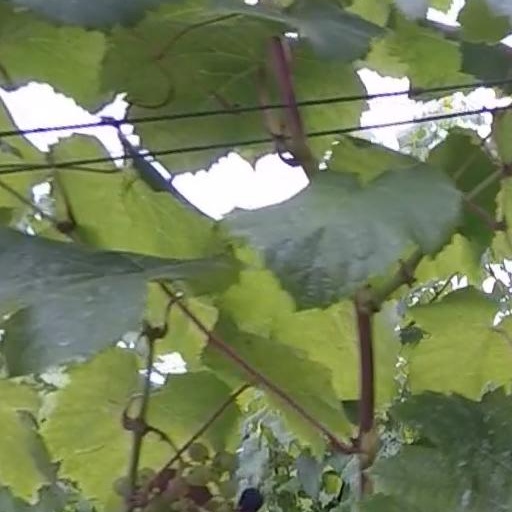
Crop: grape